Evelyn station

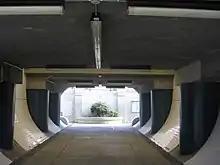
The pedestrian tunnel to the station in 2012

The station was built as part of the Tasman West extension project and opened December 17, 1999. The VTA decided in August 2014 to close and remove Evelyn station early in 2015. As part of the Light Rail Efficiency Project, a second track was added between Mountain View station and Whisman station for the Mountain View–Winchester, and leaving Evelyn in place would have required narrowing Central Expressway and Evelyn Avenue to accommodate the track. According to VTA, the station was the second least-utilized station in the VTA light rail system.